Monkey Brand

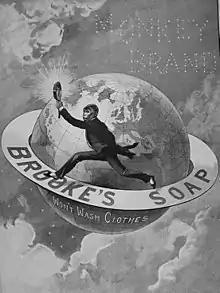
Brooke's Monkey Brand soap ad, "The Illustrated London News", 5 May 1894

Monkey Brand soap was introduced in the 1880s in cake/bar form in the United States and United Kingdom as a household scouring and polishing soap.